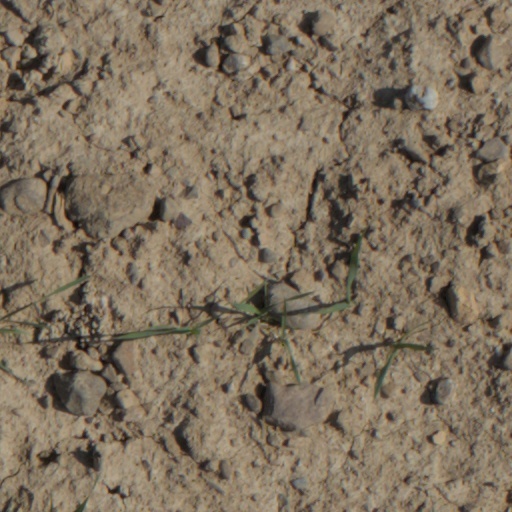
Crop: wheat